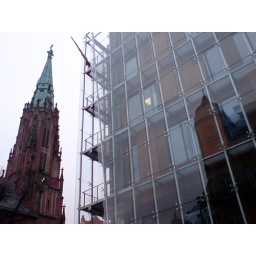
Historical building within a spacious glass case.